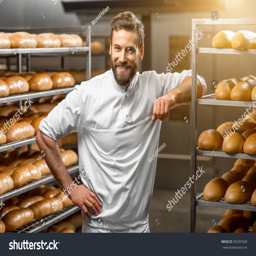
portrait of handsome baker at the bakery with breads and oven on the background